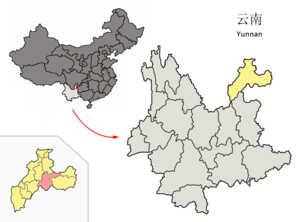
Le xian de Yiliang est un district administratif de la province du Yunnan en Chine. Il est placé sous la juridiction de la ville-préfecture de Zhaotong.